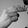
ASL letter: H